Passion of Jesus

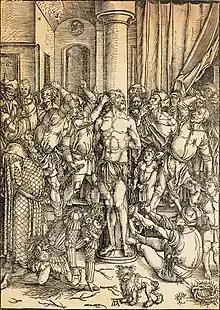
Albrecht Dürer, "The Scourging of Christ", circa 1511.

Christians interpret at least three passages of the Old Testament as prophecies about Jesus' Passion.